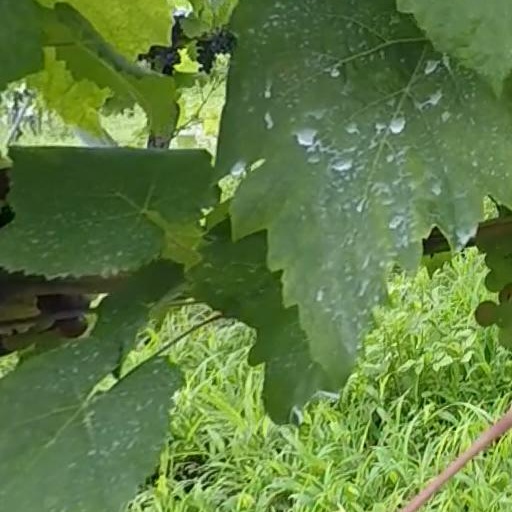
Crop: grape